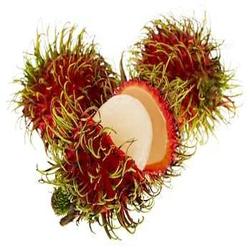
Label: Rambutan